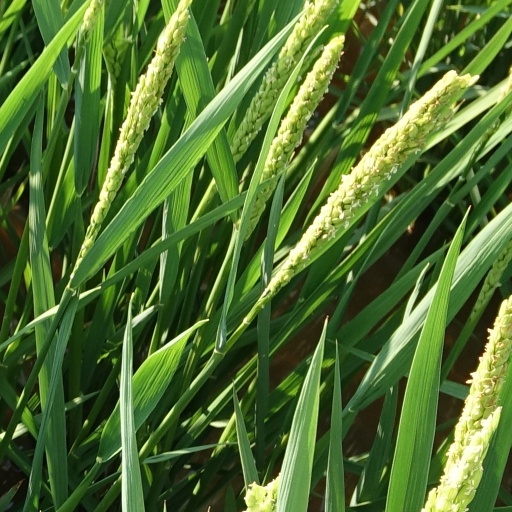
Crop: rice